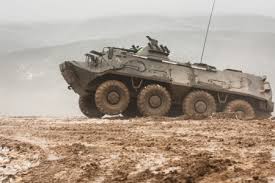
Label: BTR